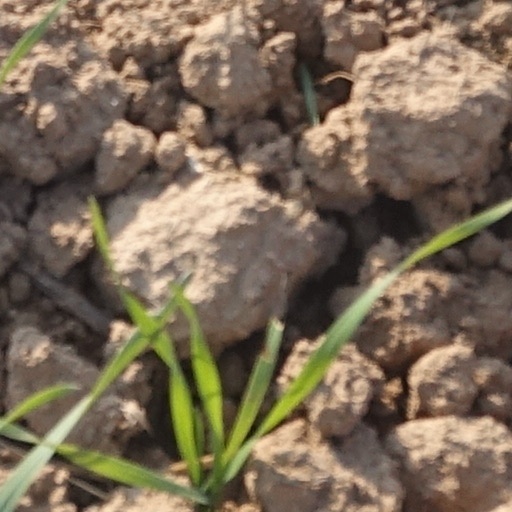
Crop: wheat